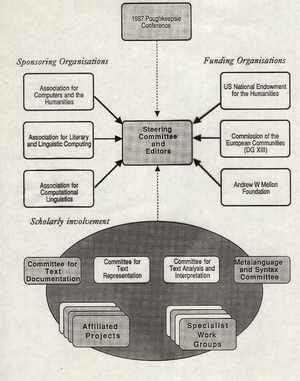
Les financeurs et les comités de la TEI
La Text Encoding Initiative est une communauté académique internationale dans le champ des humanités numériques visant à définir des recommandations pour l’encodage de documents textuels. Depuis 1987, le modèle théorique s’est adapté à différentes technologies, d’abord sous la forme d’une DTD SGML, puis XML. Dans sa version P5, le schéma TEI est représenté dans plusieurs langages, et notamment, Relax NG. Le schéma TEI est un noyau autour duquel gravitent beaucoup d’activités coordonnées sous forme de comités démocratiques et internationaux pour, notamment, conduire la maintenance et la croissance du schéma, rédiger la documentation, développer des outils génériques, assurer le support sur des listes de diffusions et faire connaître le format.